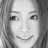
Emotion: happy